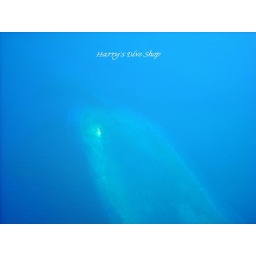
The white spot is the part above water. A view of a sand bar from the airplane